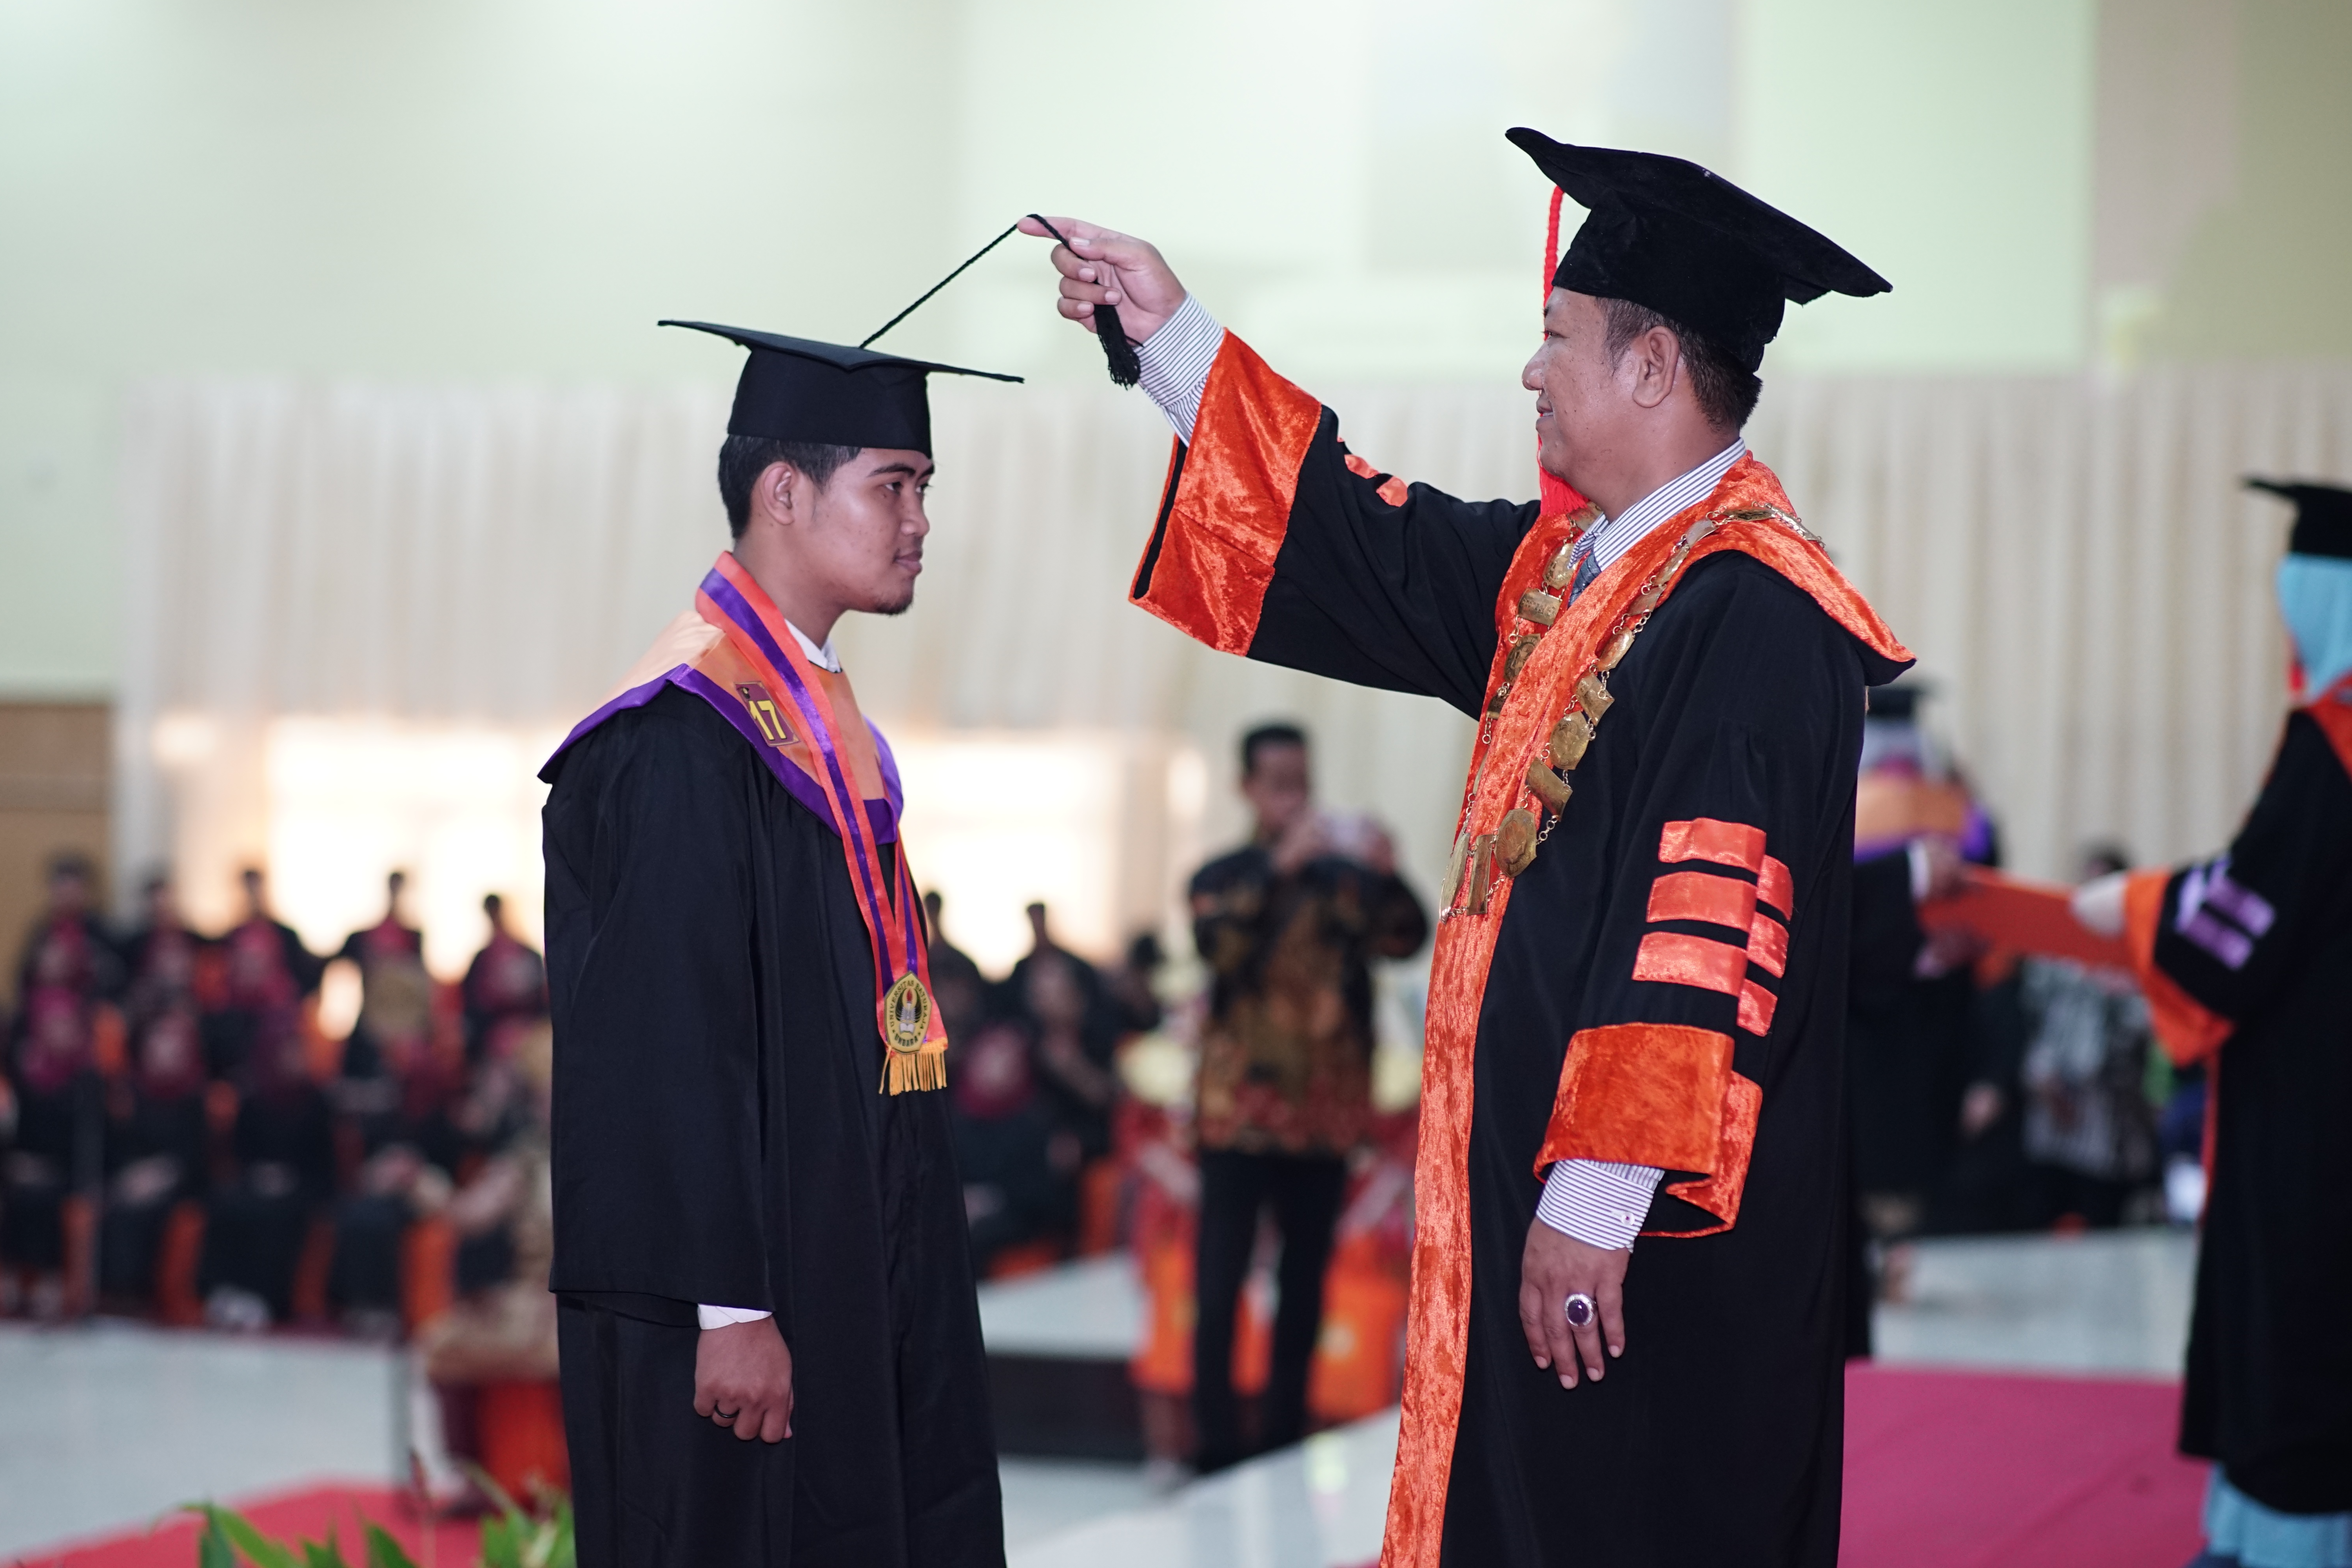
study, graduation, academic dress, scholar, mortarboard, event, college, public event, phd, headgear, student, university, diploma, Academic institution, robe, ceremony, business school, gesture, smile